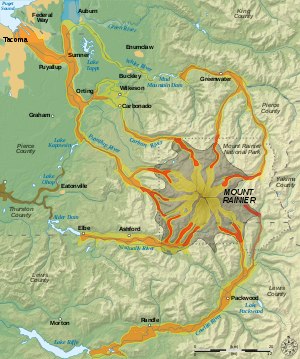
Lahar
Lahar-risikokort for Mount Rainier. Risiko-områder: rød-gul-brun
Lahar er et indonesisk ord for vulkansk mudderstrøm. En lahar kan forekomme ved en vulkan i udbrud når kratersøen tømmes. En lahar kan være meget ødelæggende, da den har konsistens som cement, flydende når den er i bevægelse, fast når den er stoppet. En lahar kan være enorm som den lahar der blev dannet af Mount Rainier i USA for 5.600 år siden med et samlet muddervolumen på 2,3 kubikkilometer.